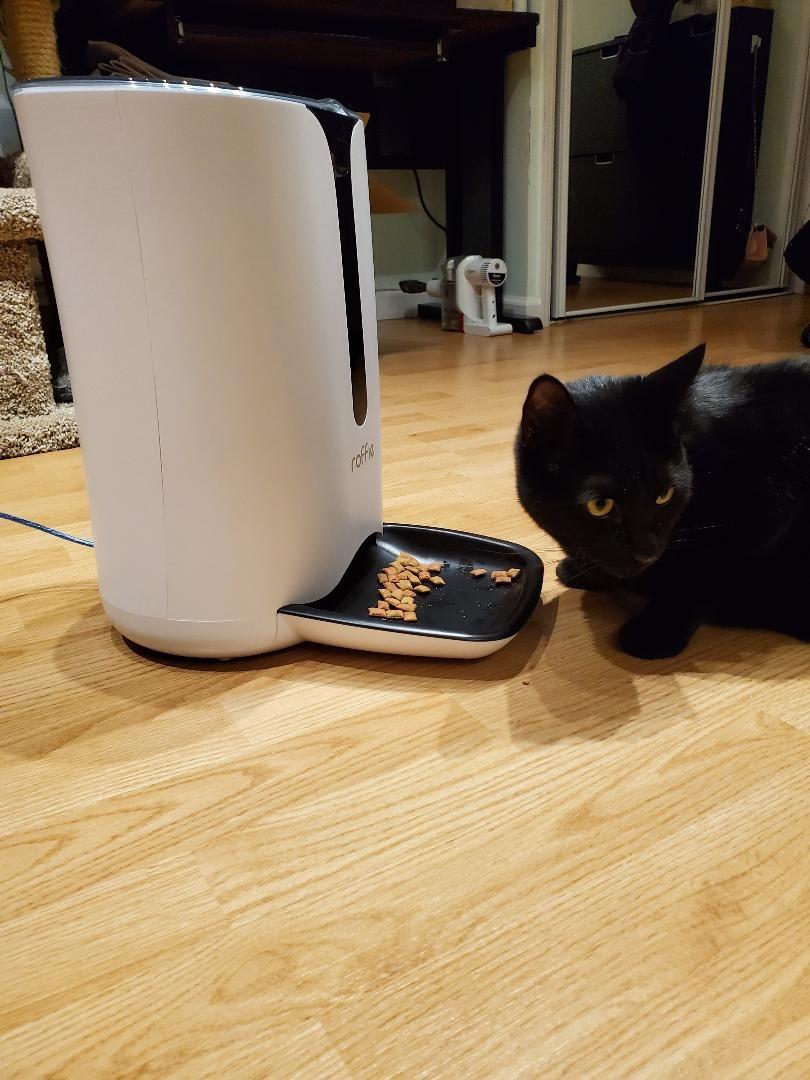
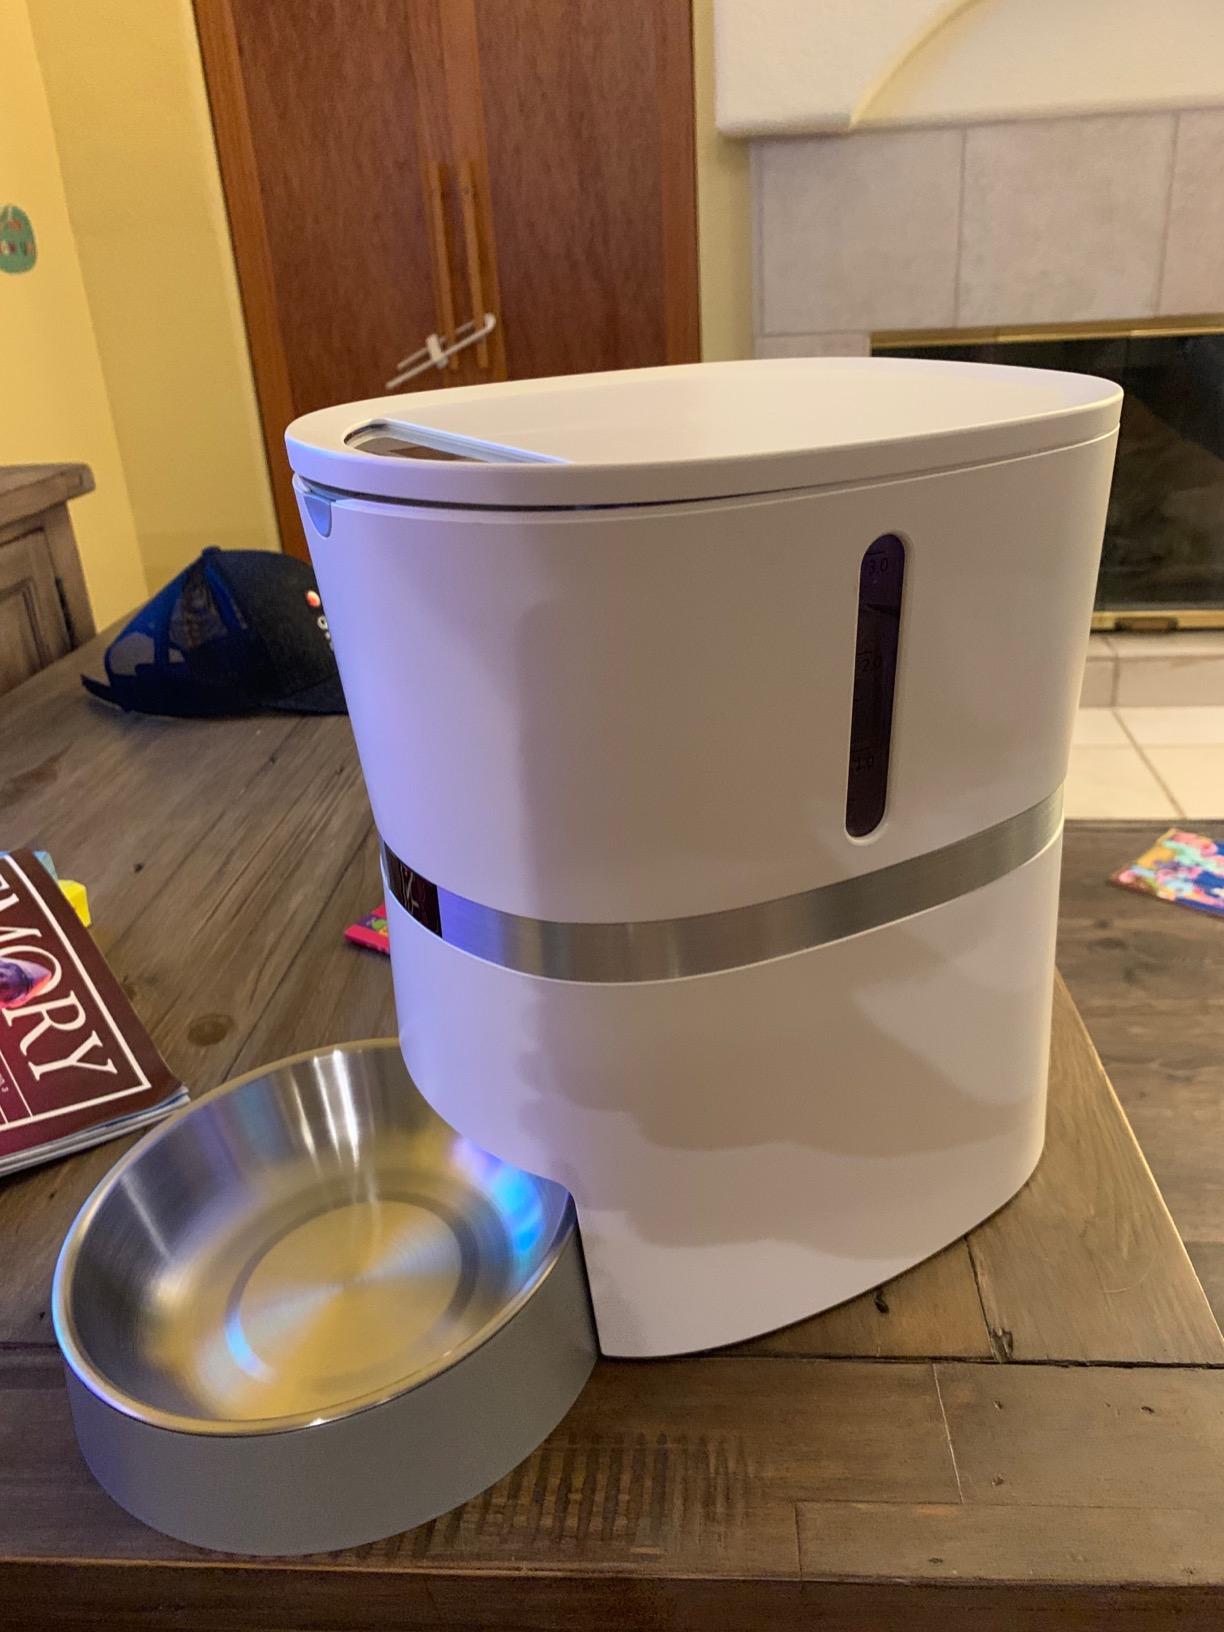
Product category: items_feeder
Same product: no